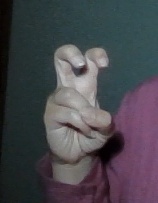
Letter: toot